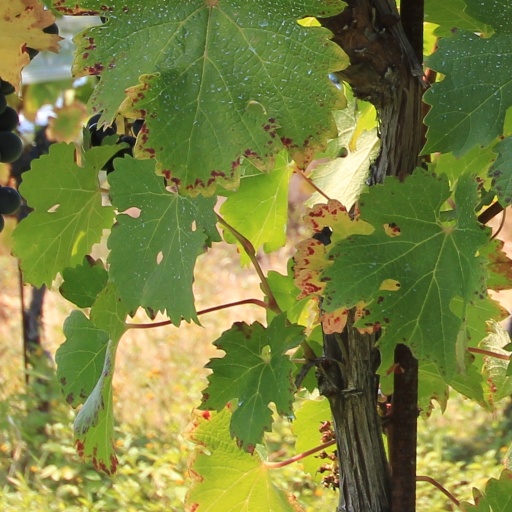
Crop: grape